Drosera adelae

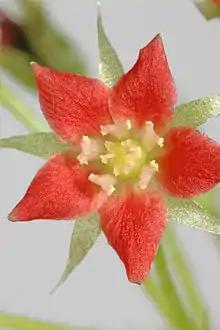
Flower (approximately 3 mm across)

"Drosera adelae" typically grows in the densely shaded margins of the northeastern Australian rainforests in sandy soils along creek banks or on wet rocks near waterfalls. The species is native to Rockingham Bay, Hinchinbrook Island in Queensland, Australia. It shares similar habitats with the other two closely related Queensland "Drosera": "D. schizandra" and "D. prolifera". Together the species are informally known as the sisters of Queensland.